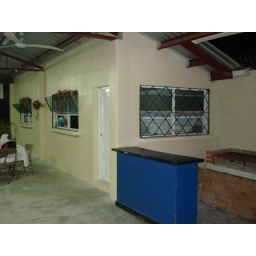
Grill in back of kitchen with back service window